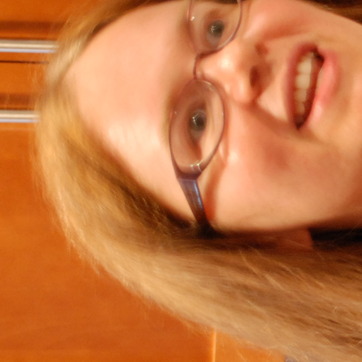
Material: plastic